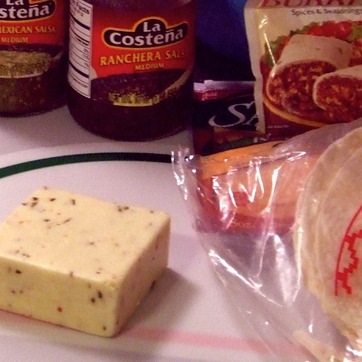
Material: plastic